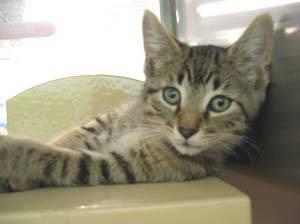
cat